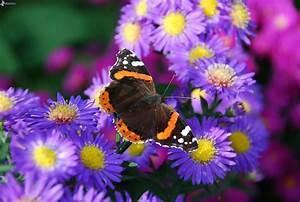
butterfly